Shades of yellow

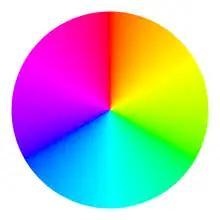
The RGB color wheel with yellow at 60 degrees.

Process yellow (also called pigment yellow or printer's yellow), also known as canary yellow, is one of the three colors typically used as subtractive primary colors, along with magenta and cyan. Canary yellow is derived from the colour of an average canary bird, though canaries can vary in colour from dark yellow to light pink.